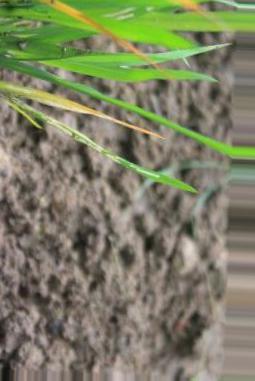
Nhãn: Tungro virus